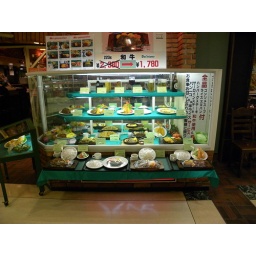
Food range diplayed in a glass cabinet - Sunshine 60 Skyscraper, Tokyo